Windom shale

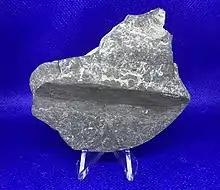
A piece of carbonized fossil driftwood from the Windom shale

The Windom shale is mostly composed of shale, with some thin bands of limestone. The lowest and earliest layer of the Windom is the Bayview coral bed. This layer is known for abundant Rugose coral fossils. This is followed by the Smoke Creek Trilobite Bed. These beds are known for their abundant trilobites. Within the Upper Windom, there is a darker layer with pyritized fossils known as the Pyrite Beds.